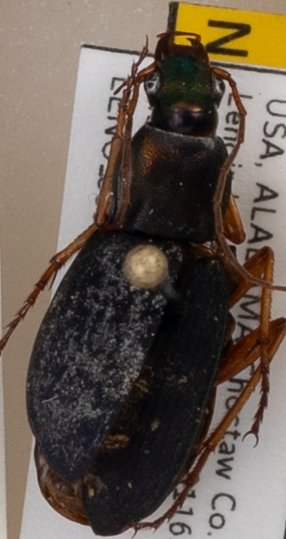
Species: Chlaenius aestivus
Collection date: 2021-07-14
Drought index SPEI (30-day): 1.01
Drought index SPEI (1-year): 1.28
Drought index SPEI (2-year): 2.09